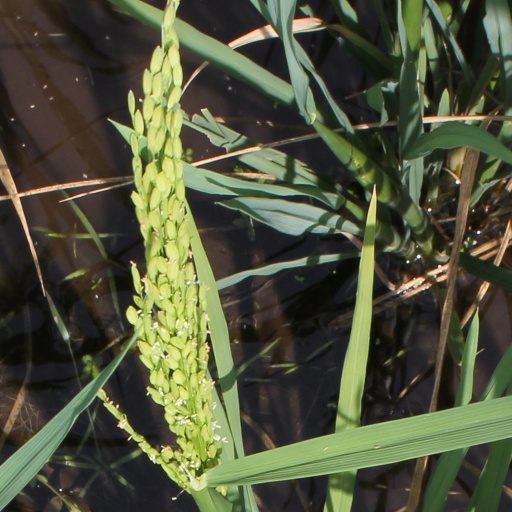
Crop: rice